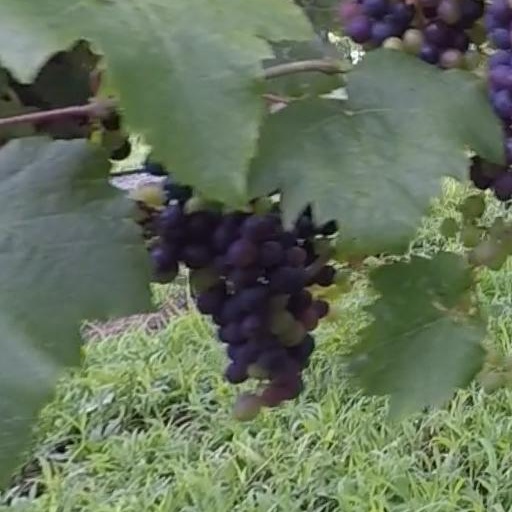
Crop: grape